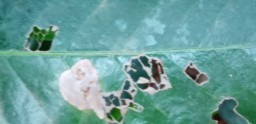
Label: Miner